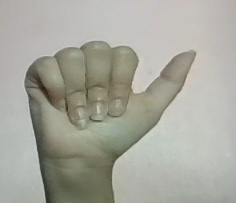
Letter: dhad